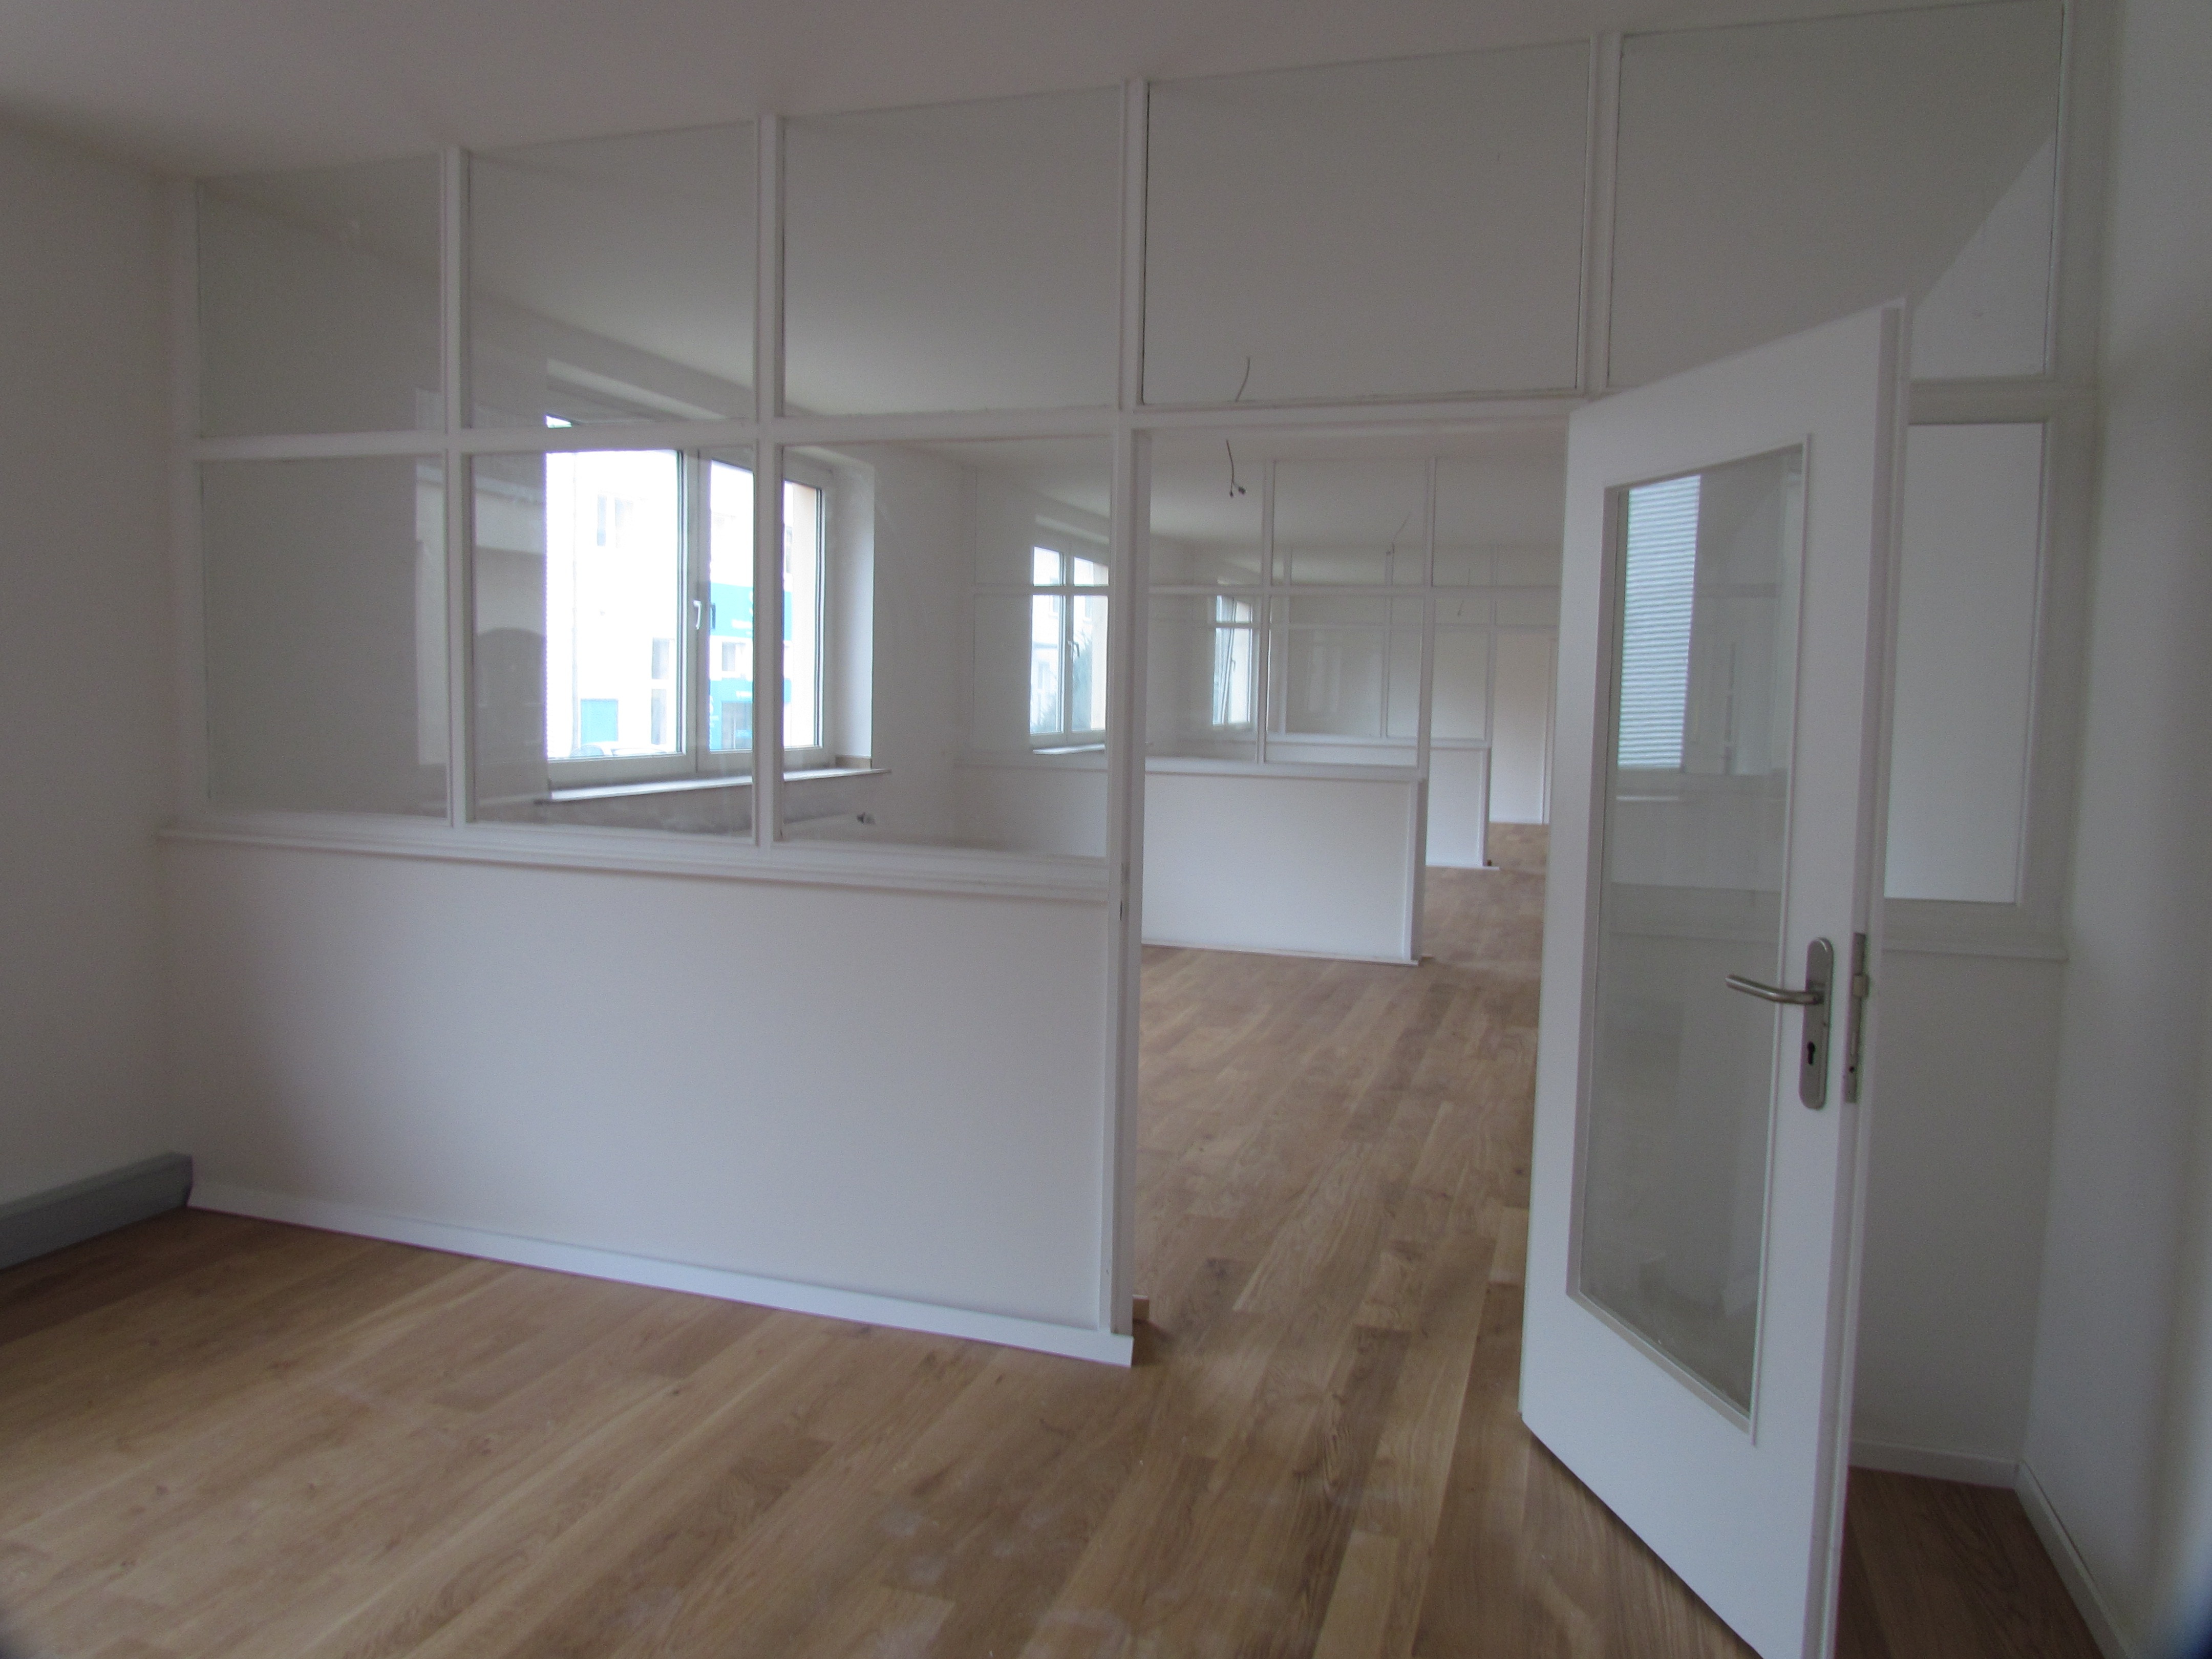
wood, house, floor, window, home, cottage, space, loft, office, kitchen, property, living room, furniture, room, apartment, interior design, design, hardwood, real estate, flooring, wood flooring, cabinetry